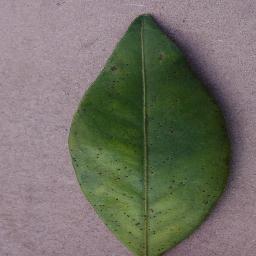
Label: Orange___Haunglongbing_(Citrus_greening)